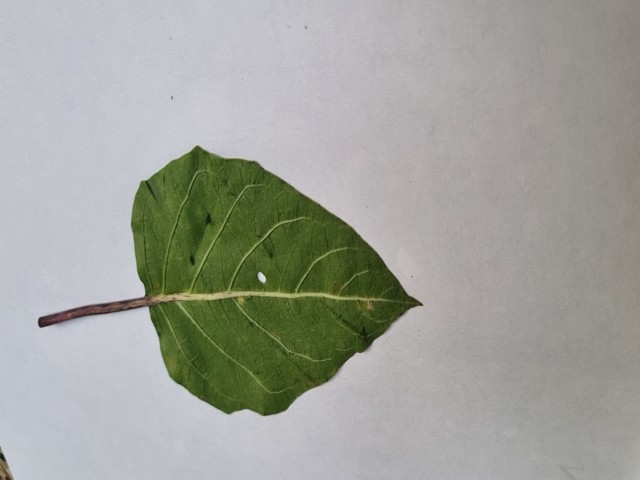
Plant: kalodhutura